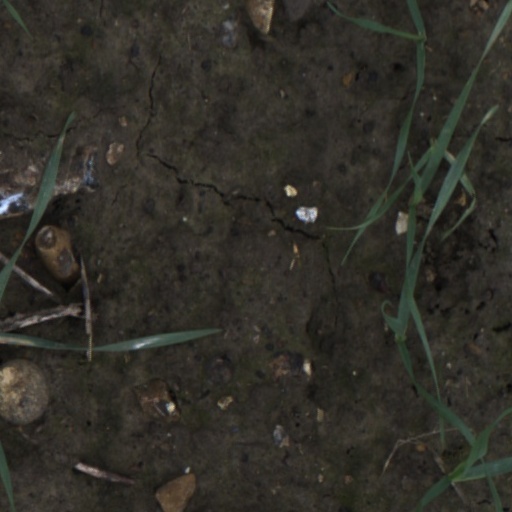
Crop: wheat